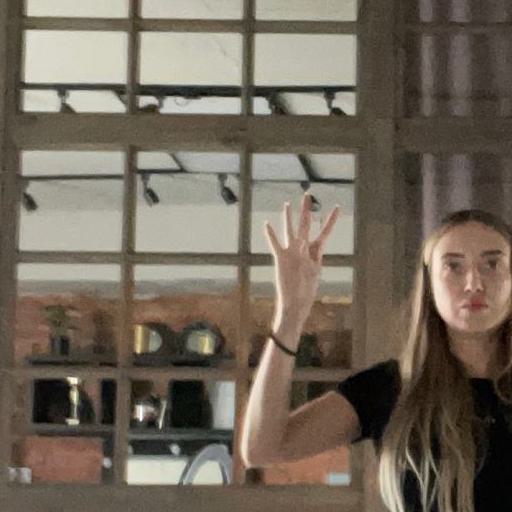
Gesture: four